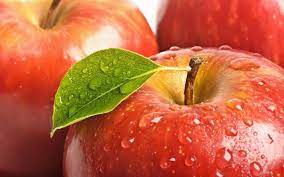
Label: Apple